Venucia T60

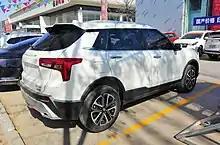
Venucia T60 rear view

The Venucia T60 was launched on to the Chinese auto market during the 2018 Guangzhou Auto Show in November 2018 with a price range from 85,800 yuan to 118,800 yuan.